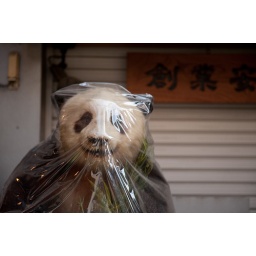
Panda in fish market